Brothers (1984 TV series)

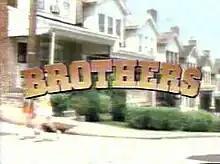
"Brothers" opening title sequence

Brothers is an American sitcom that originally aired on the cable network Showtime from July 13, 1984, to May 5, 1989, totaling 115 episodes. It was produced by Gary Nardino Productions, in association with two separate divisions of Paramount Pictures: first by Paramount Video (1984–86) and by Paramount Television (1987–89). The show focuses on the three Waters brothers.